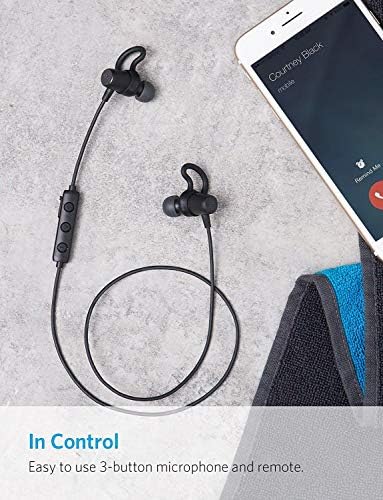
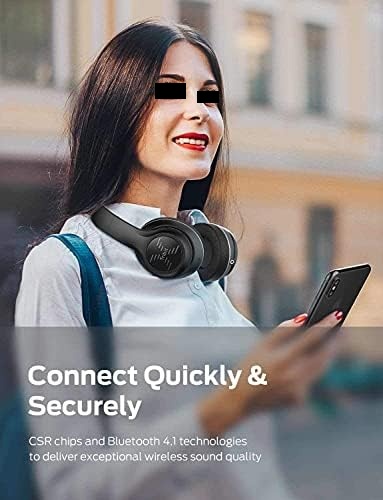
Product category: headphones
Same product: no